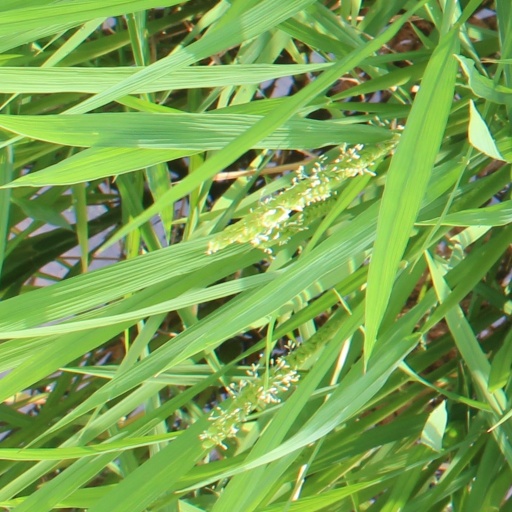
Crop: rice